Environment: lab
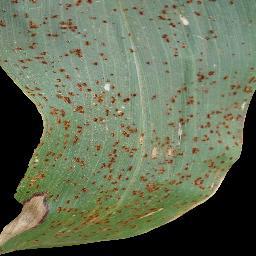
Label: common_rust